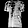
Label: T - shirt / top